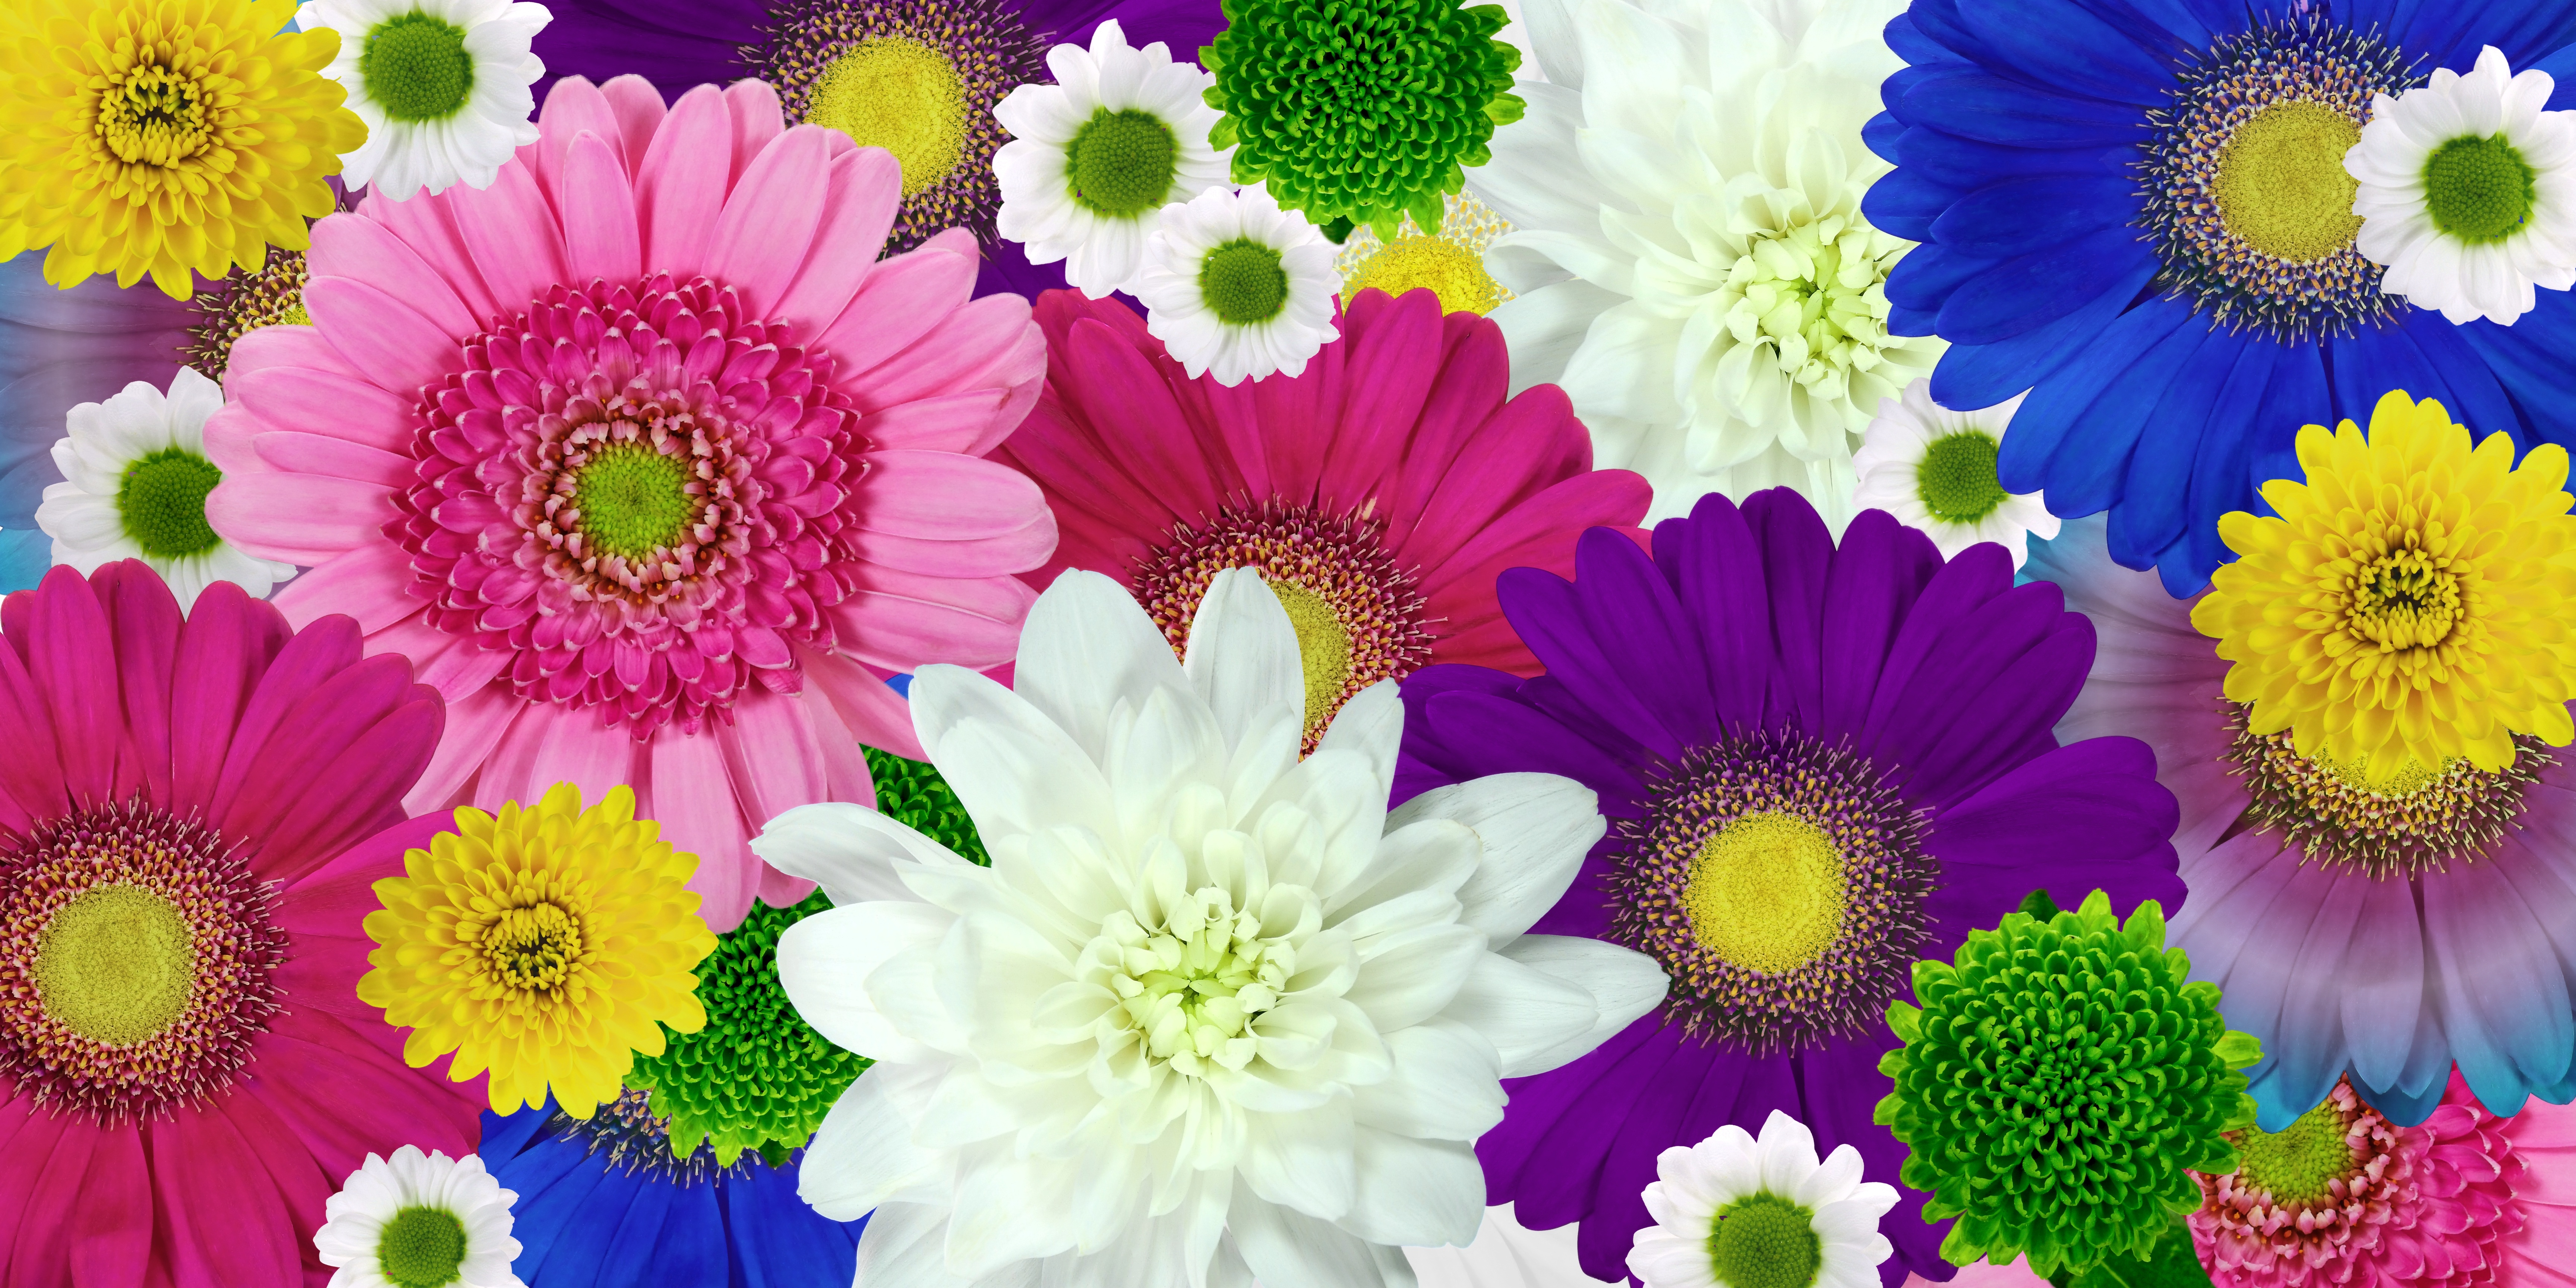
nature, blossom, plant, flower, petal, bloom, daisy, spring, flora, map, background, wallpaper, postcard, gerbera, chrysanthemum, birthday, greeting, greeting card, floristry, coupon, flowering plant, mother's day, daisy family, flower bouquet, floral design, annual plant, land plant, chrysanths, flower arranging